Asperoris

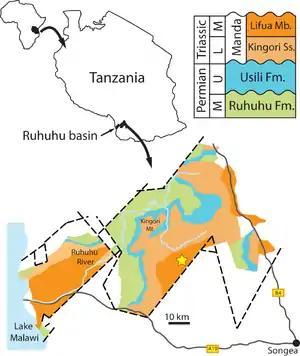
Location of the discovery

"Asperoris" is known solely from the well-preserved but incomplete holotype skull NHMUK PV R36615, which includes the right premaxilla and maxilla bones of the upper jaw, the right nasal, prefrontal, frontal, postfrontal, and parietal bones of the top of the skull, and part of the right postorbital bone behind the eye socket, as well as three unidentified skull fragments. NHMUK PV R36615 was discovered by a joint 1963 expedition of the Natural History Museum and the University of London to eastern Zambia and western Tanzania (then northern Rhodesia and Tanganyika, respectively). "Asperoris" comes from Manda Beds of the Ruhuhu Basin in Songea Urban District of southwestern Tanzania, which dates back to the late Anisian stage of the Middle Triassic. Based on field notes, NHMUK PV R36615 was found on August 23 in a drainage of the Hita River between the Njalila and Hiasi rivers also known as locality U9/1 of the Lifua Member of Manda Beds, near the remains of dicynodonts. It was fully described in 2013 and assigned to a new genus and species, "Asperoris mnyama", by Sterling J. Nesbitt, Richard J. Butler and David J. Gower in the journal PLoS One. The generic name is derived from "asper", meaning "rough", and "oris", meaning "face" in Latin in reference to its rough and uniquely sculptured skull. The specific name "mnyama" means "beast" in Swahili.